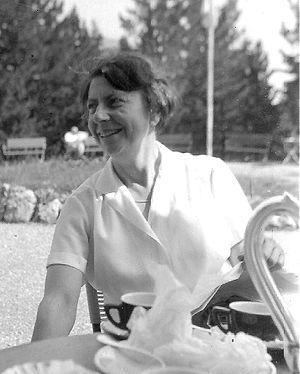
Erna Hamburger, née le 14 septembre 1911 à Ixelles en Belgique et décédée le 16 mai 1988 à Lausanne en Suisse, est une ingénieure et professeure d'université suisse de l'École polytechnique fédérale de Lausanne, première femme nommée professeur ordinaire d'une École polytechnique en Suisse.